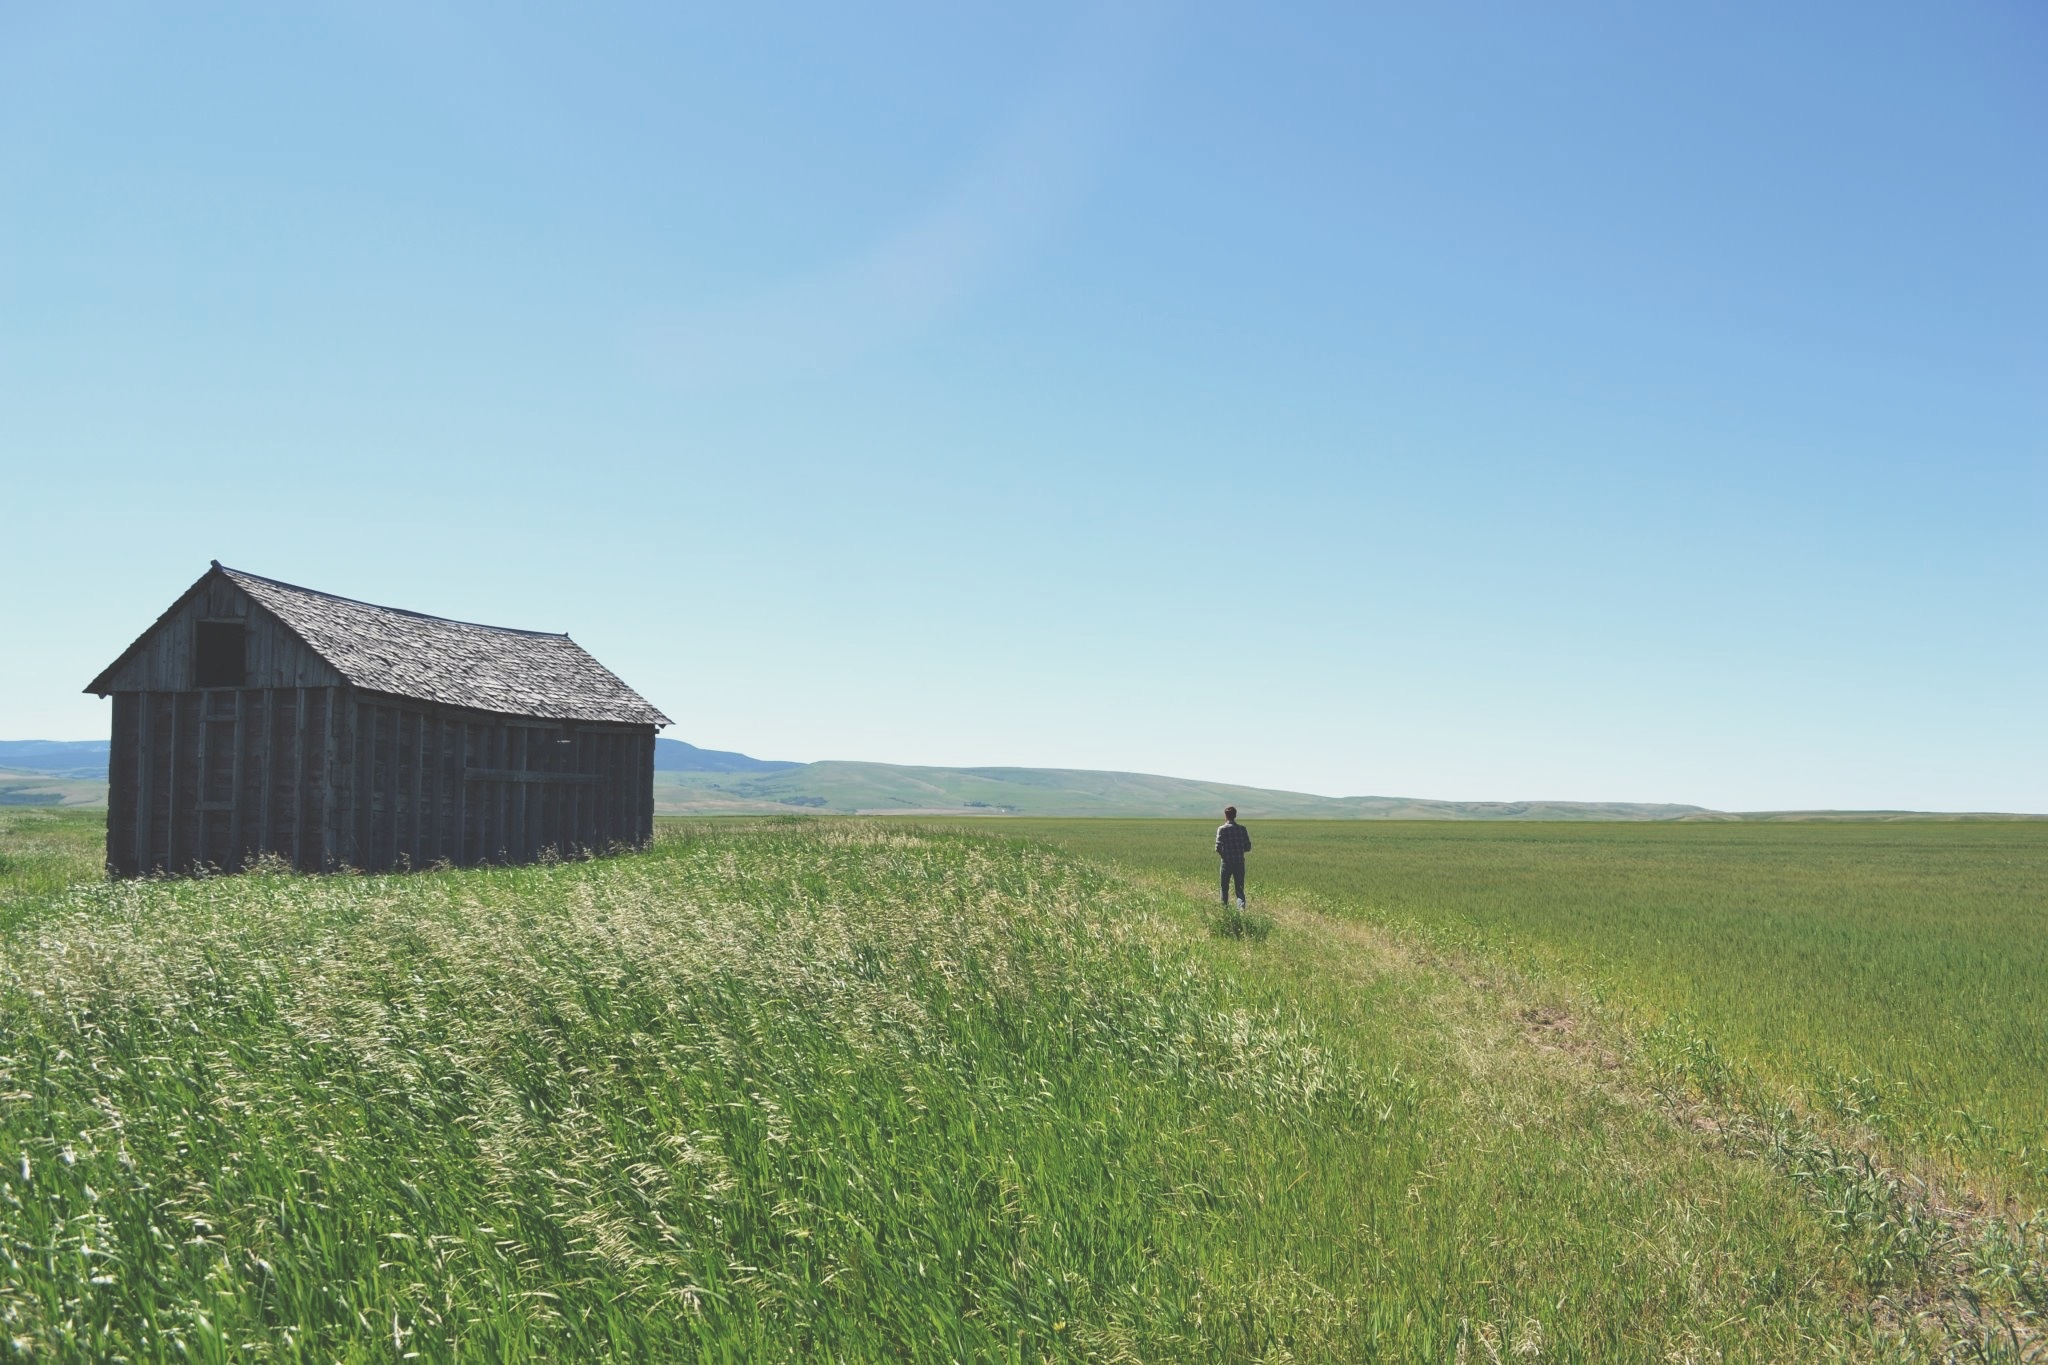
man, nature, grass, mountain, field, farm, meadow, prairie, hill, adventure, barn, country, explore, male, wild, food, high, pasture, solo, natural, commitment, drink, professional, agriculture, barrel, plain, life, power, earth, determination, grassland, plateau, passion, match, senior, handmade, style, class, expensive, good, review, habitat, emotions, independence, ecosystem, challenge, quality, appreciation, alive, steppe, choice, proud, rural area, mature, refinement, genuine, completion, passionate, expert, sommelier, successful, cask, dedicated, self confident, natural environment, land lot, honest to god, phosphate free, steward, stilysh